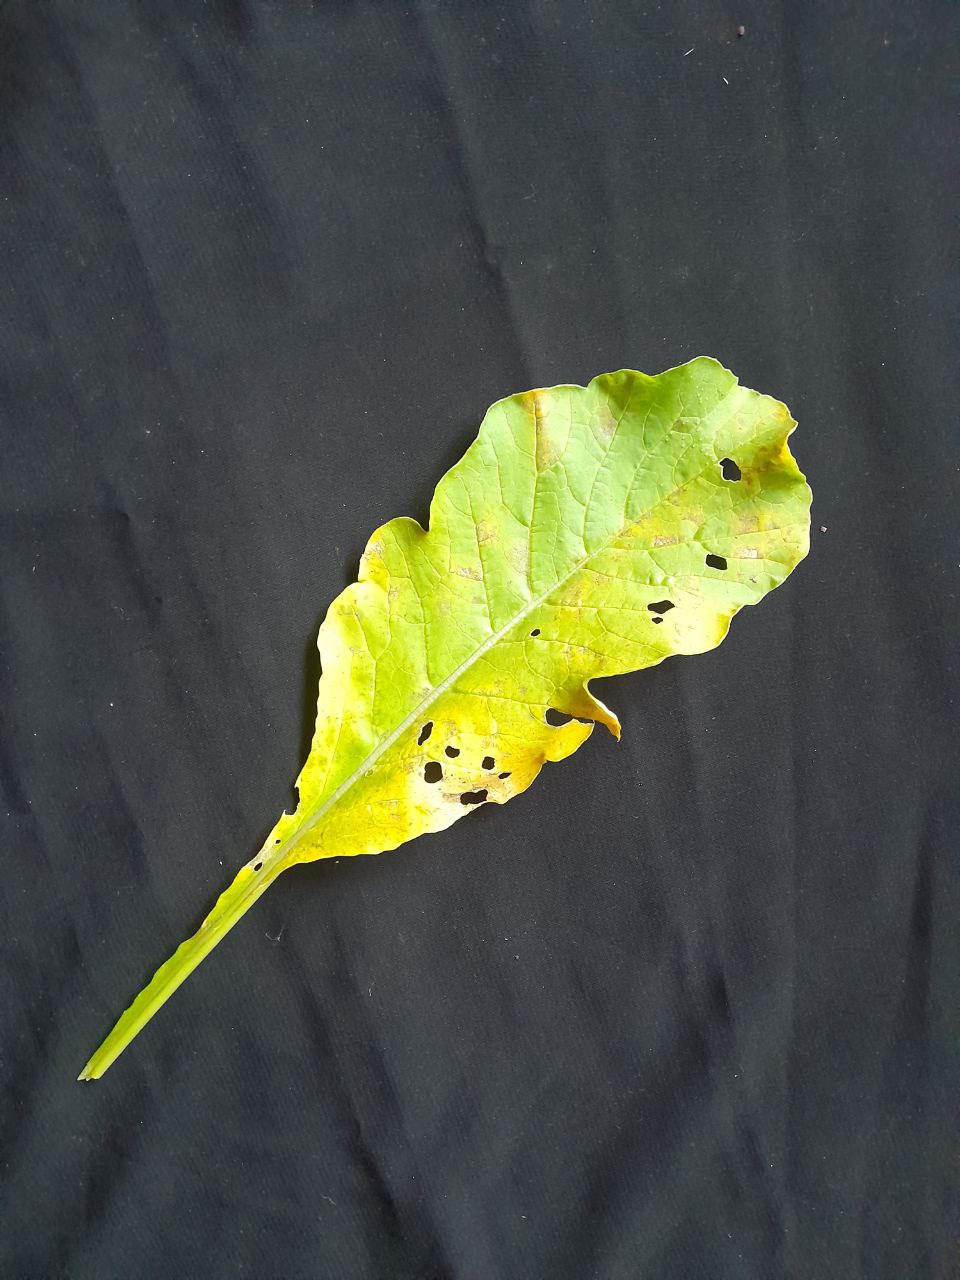
Label: flea beetle